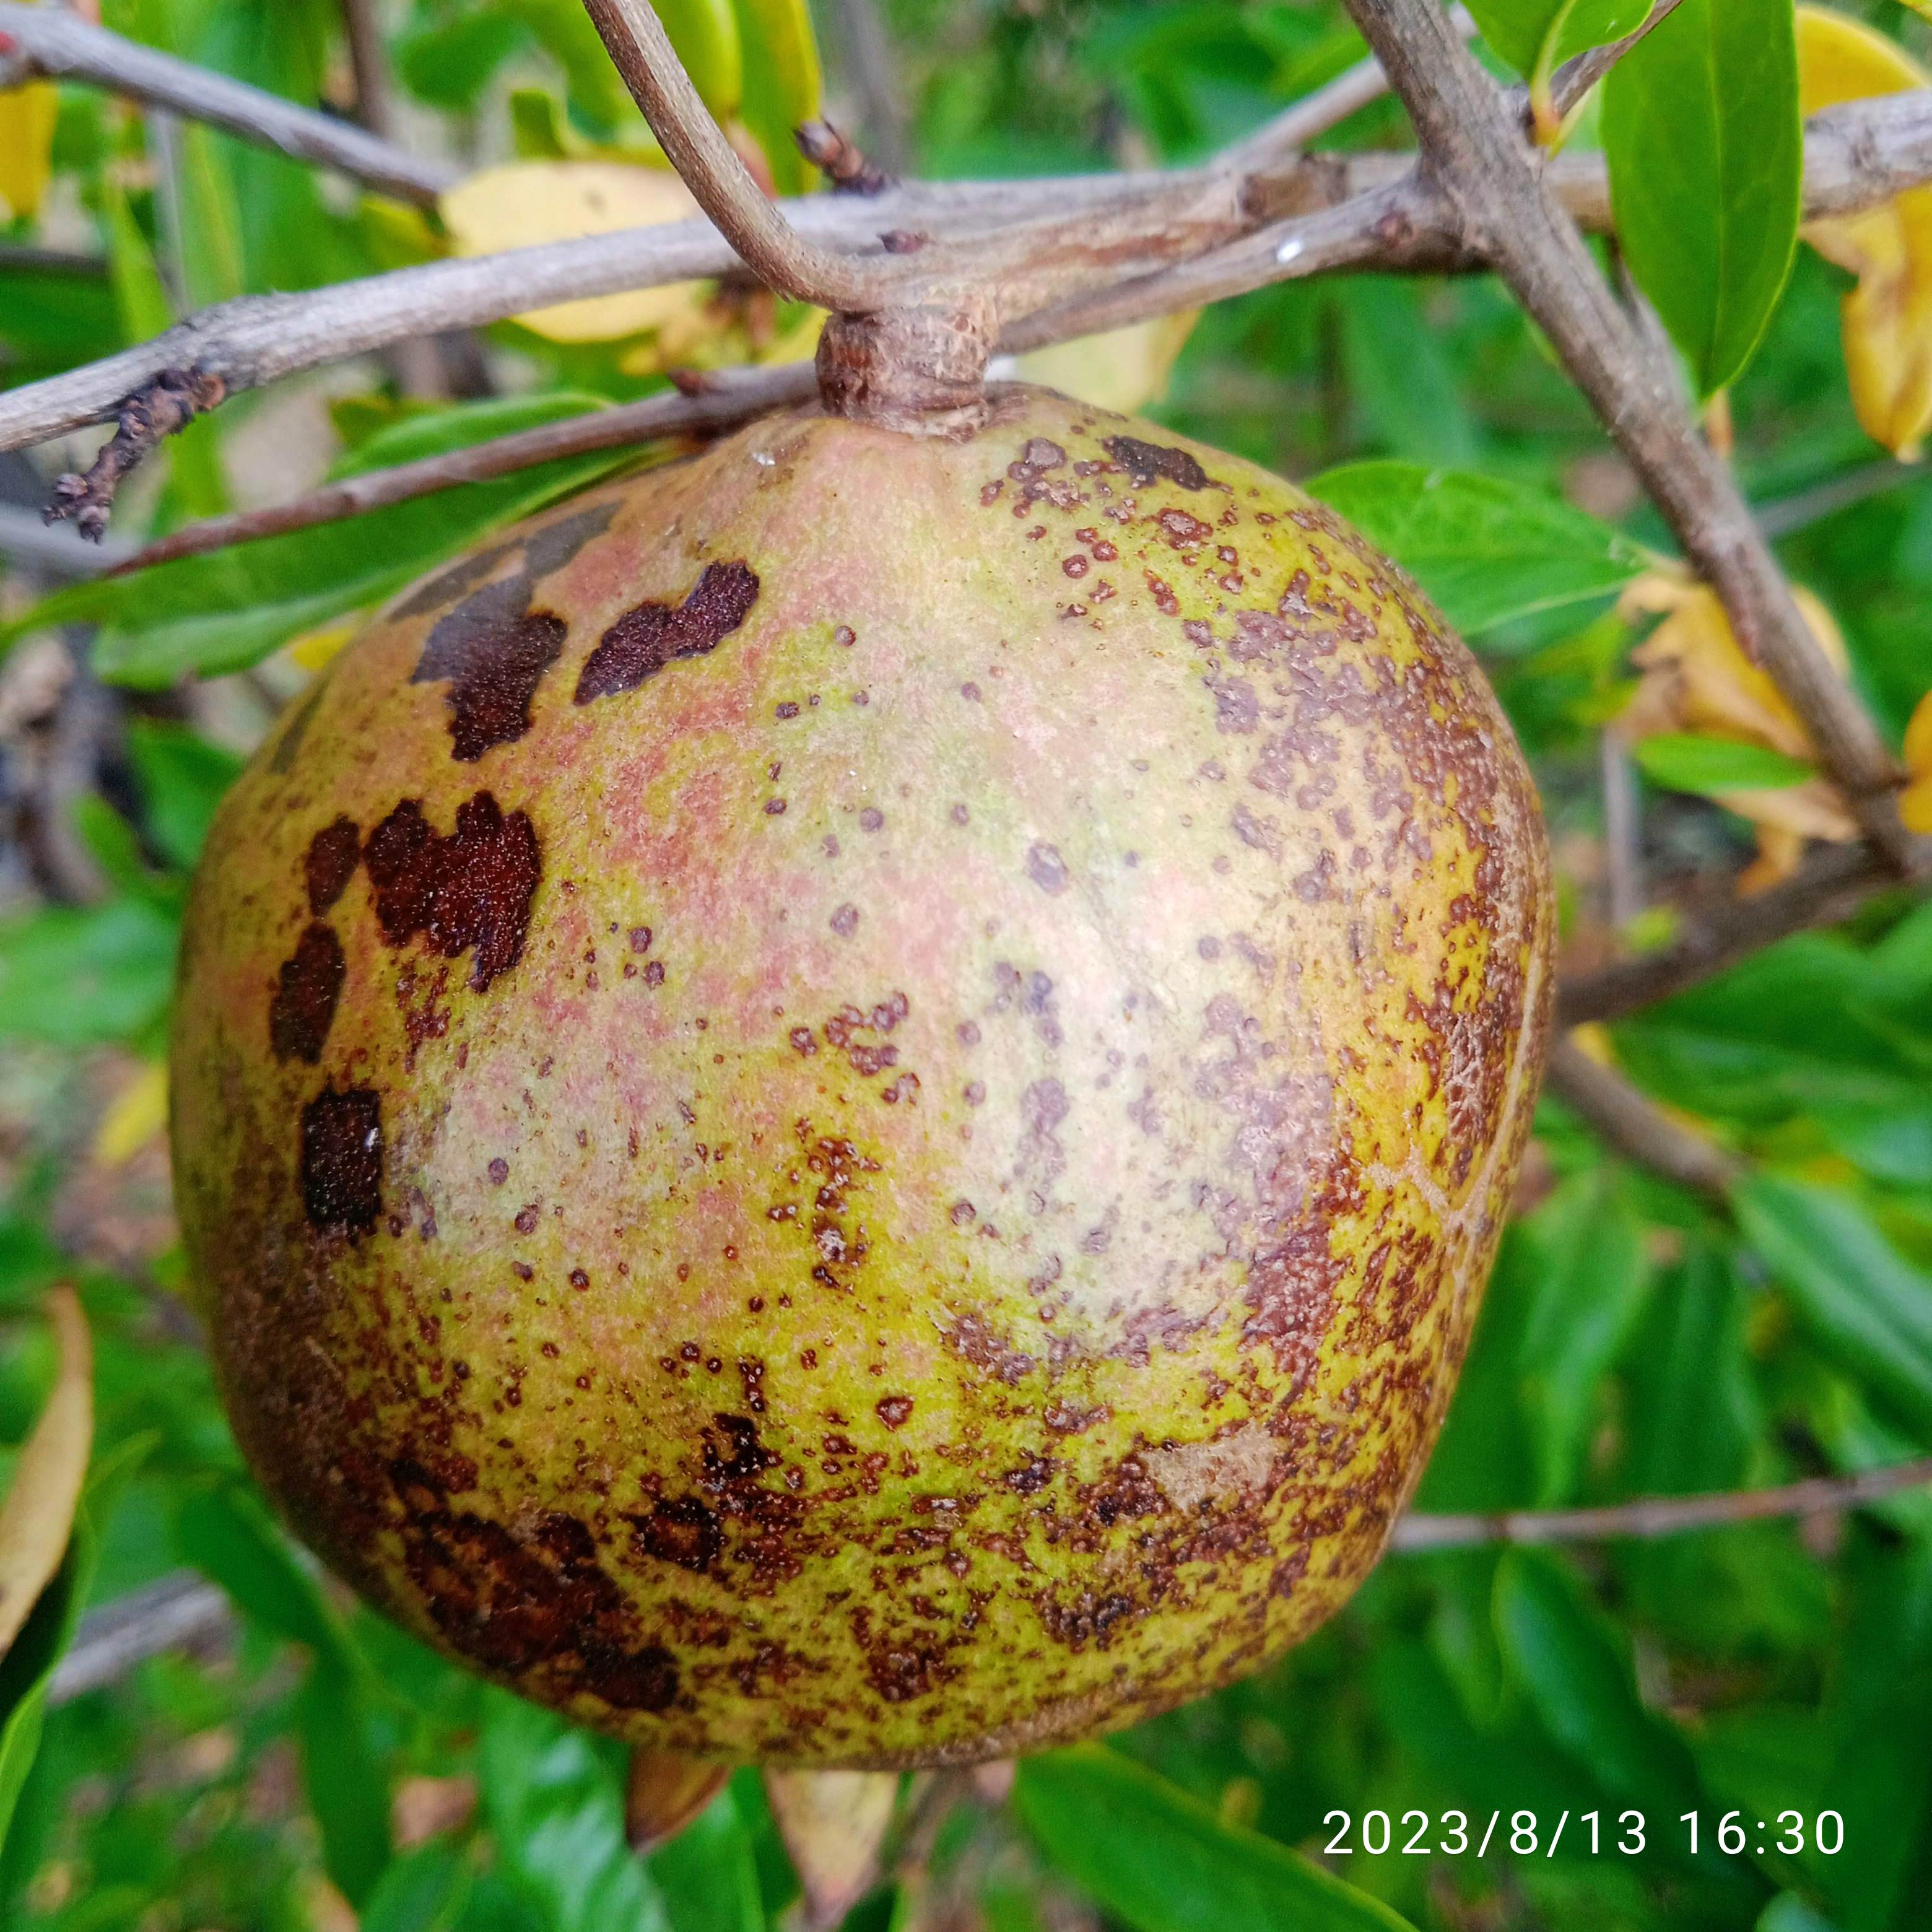
Label: Cercospora